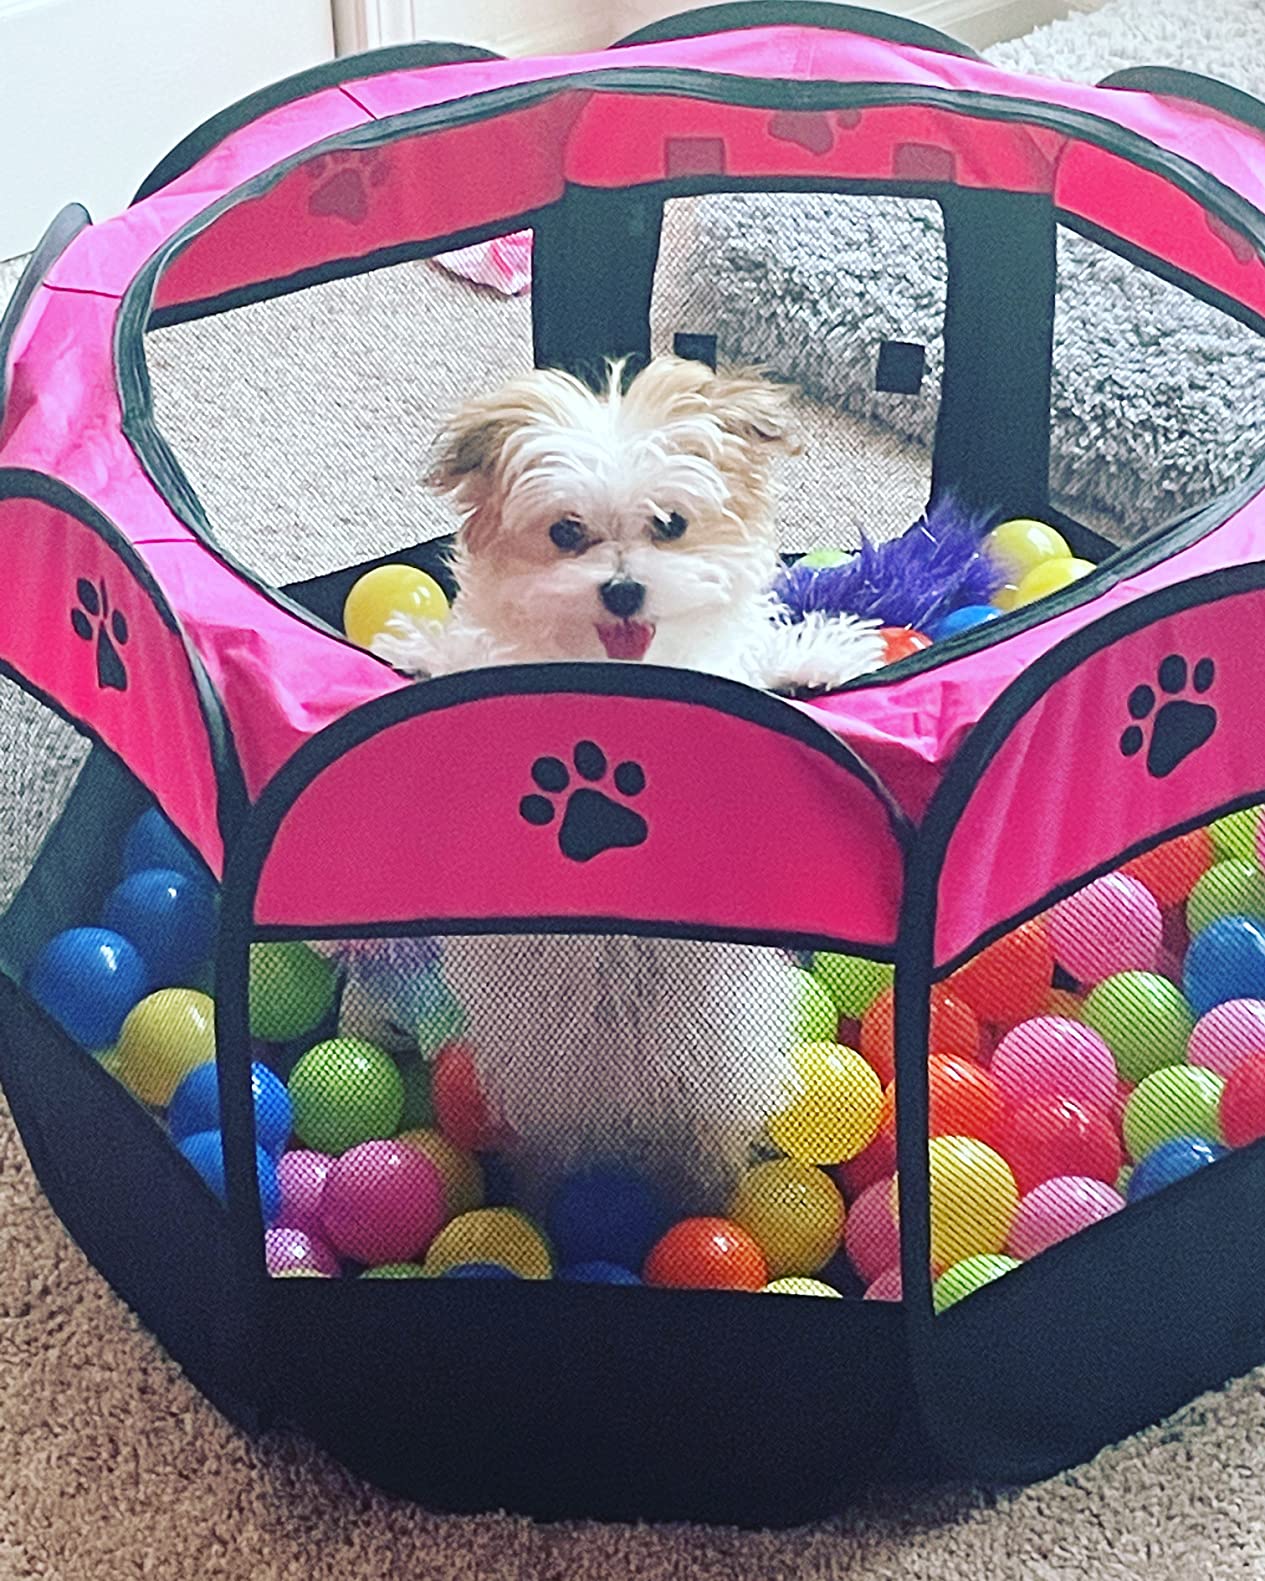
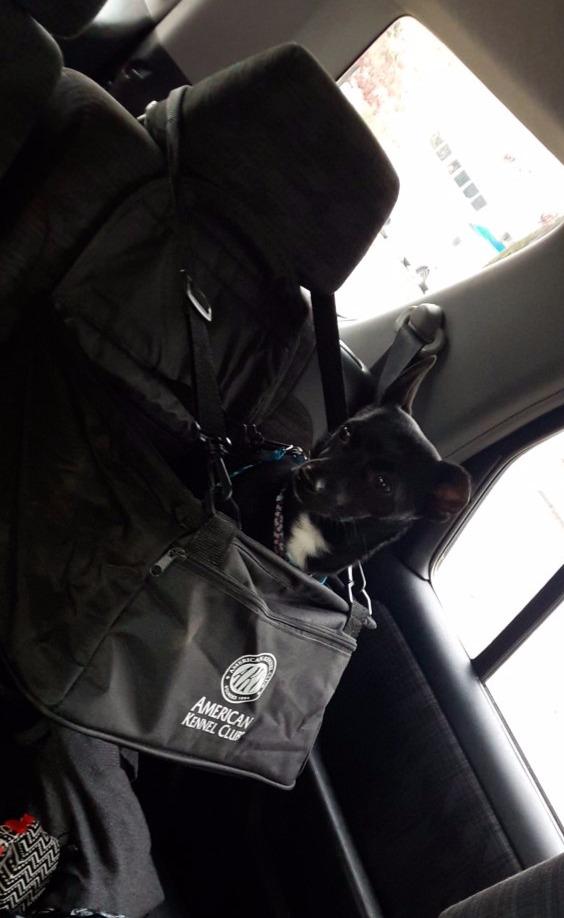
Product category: items_kennel
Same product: no